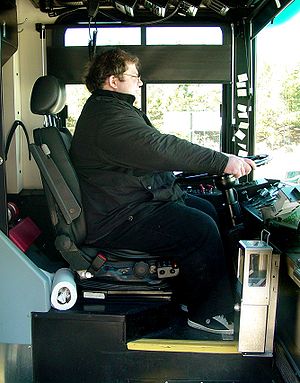
Chauffør
Buschauffør i Harrisonburg, Virginia den 18. februar 2005.
En chauffør er på dansk en person, der erhvervsmæssigt fører et køretøj på vejen, til forskel fra en fører, der dels ofte fører et privat køretøj, dels også kan omfatte den, der styrer andre mekaniske genstande, for eksempel en kranfører. På andre sprog kan ordet have en bredere betydning.